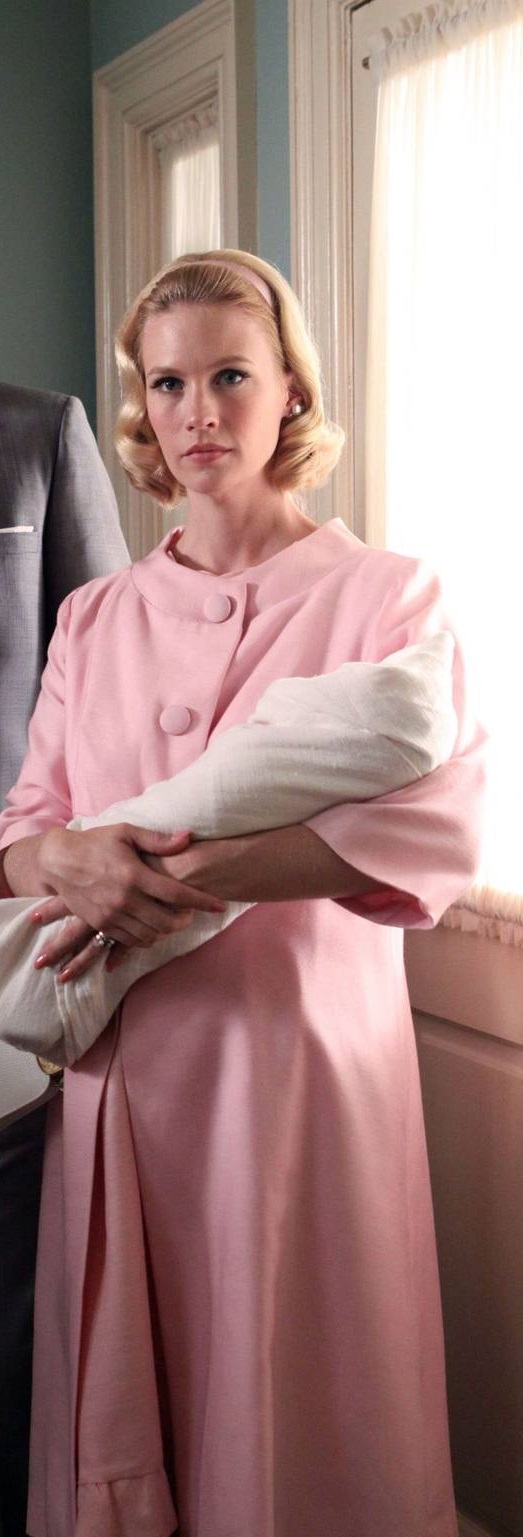
Gender: women